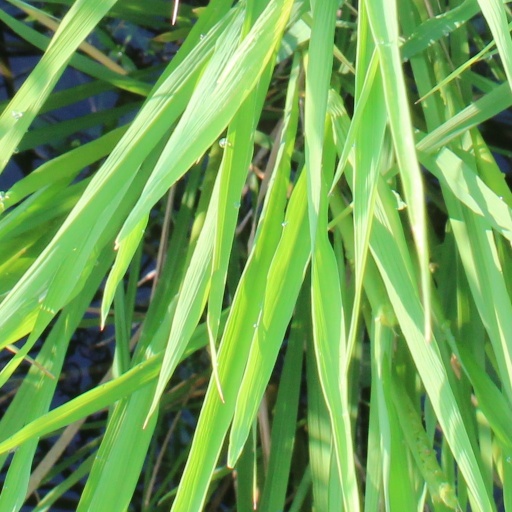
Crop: rice